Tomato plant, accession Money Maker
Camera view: vertical (180 deg); turntable rotation: 150 degrees
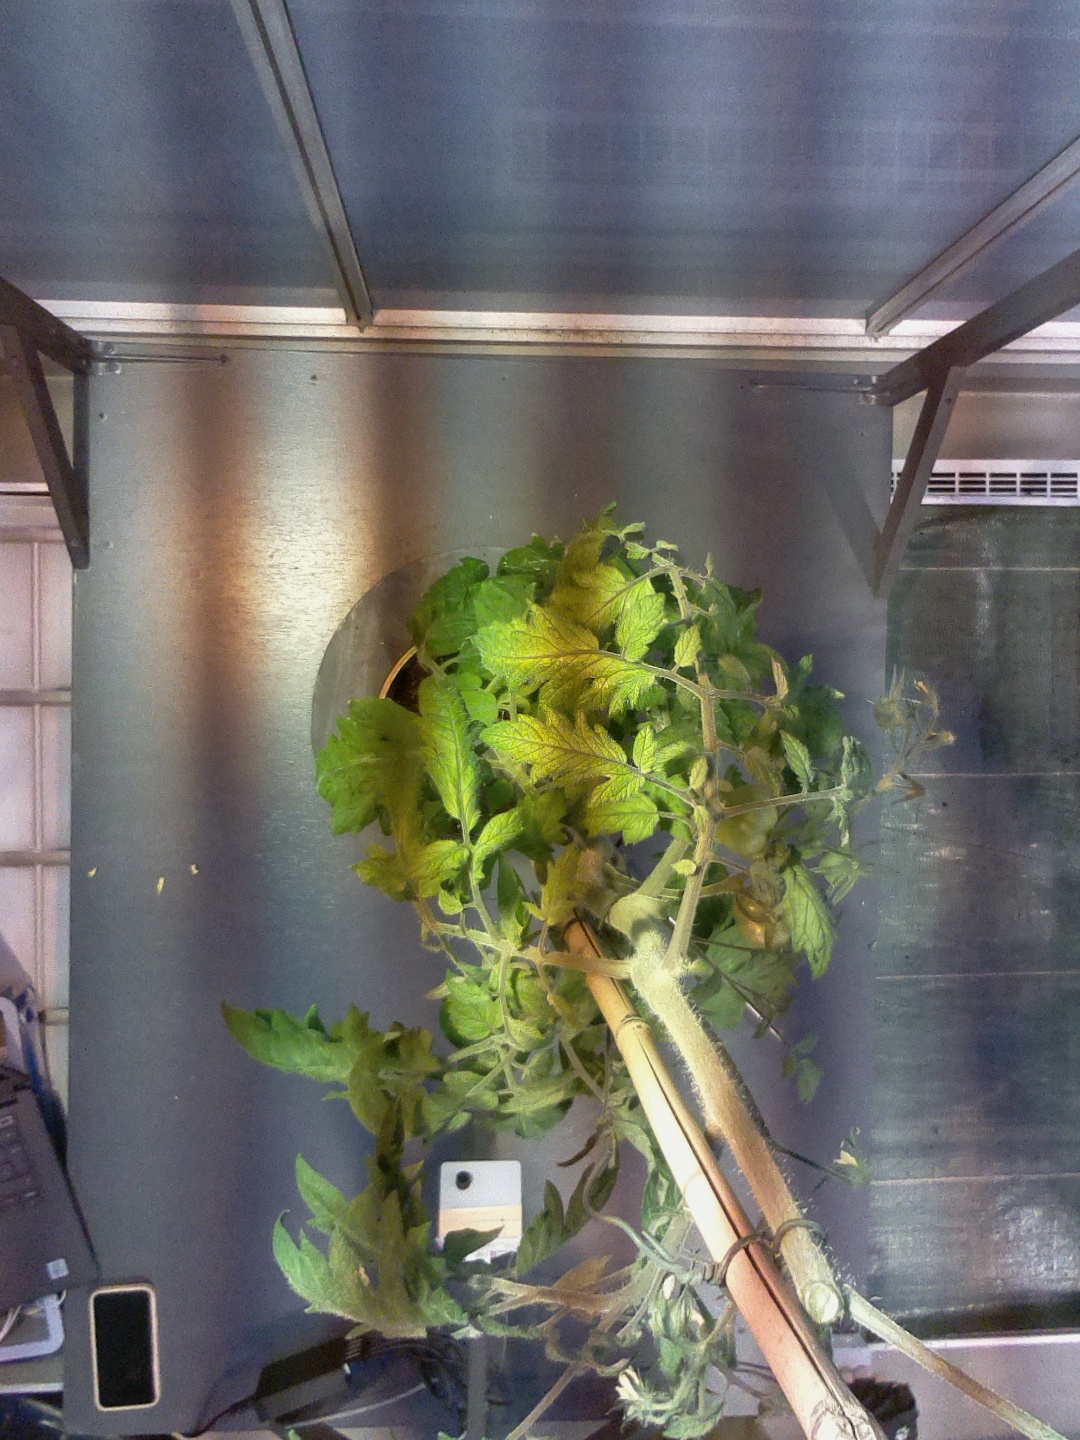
BBCH growth stage 74: 40%-50% of final fruit size